Armed helicopter

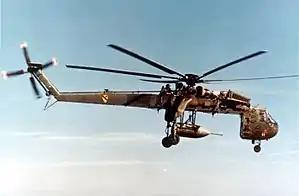
A Sikorsky CH-54 Tarhe of the U.S. Army 1st Cavalry Division carrying a BLU-82/B bomb

The United States Navy and the United Kingdom began modifying existing helicopters as anti-submarine weapons (ASW) platforms, carrying depth bombs and Magnetic Anomaly Detector gear. After learning of French Army experiments, there was a movement within the U.S. Army to arm helicopters. Under the leadership of Colonel Jay Vanderpool, the U.S. Army modified Sikorsky and other larger helicopters with fixed and flexible-mount machine guns, rockets, and cannon. While Col. Vanderpool was ridiculed by some in the Army, others saw his efforts as a great aid to ground troops. At the time, the Army leadership felt that the U.S. Air Force was not doing enough to support ground forces, and due to the Key West Agreement, the Army could not field its own ground attack fixed-wing aircraft.